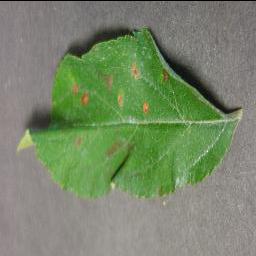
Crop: apple
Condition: cedar_rust